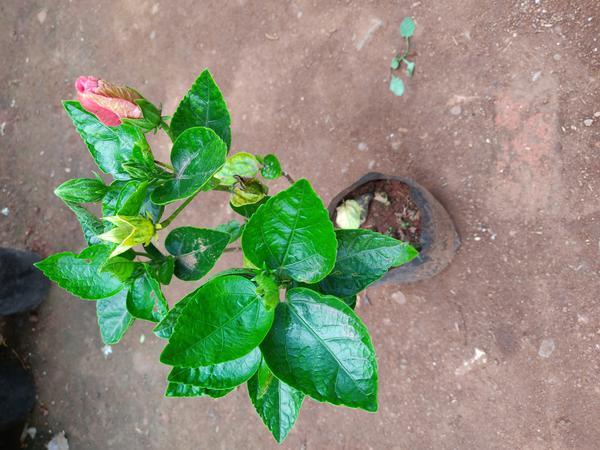
Plant: Hibiscus